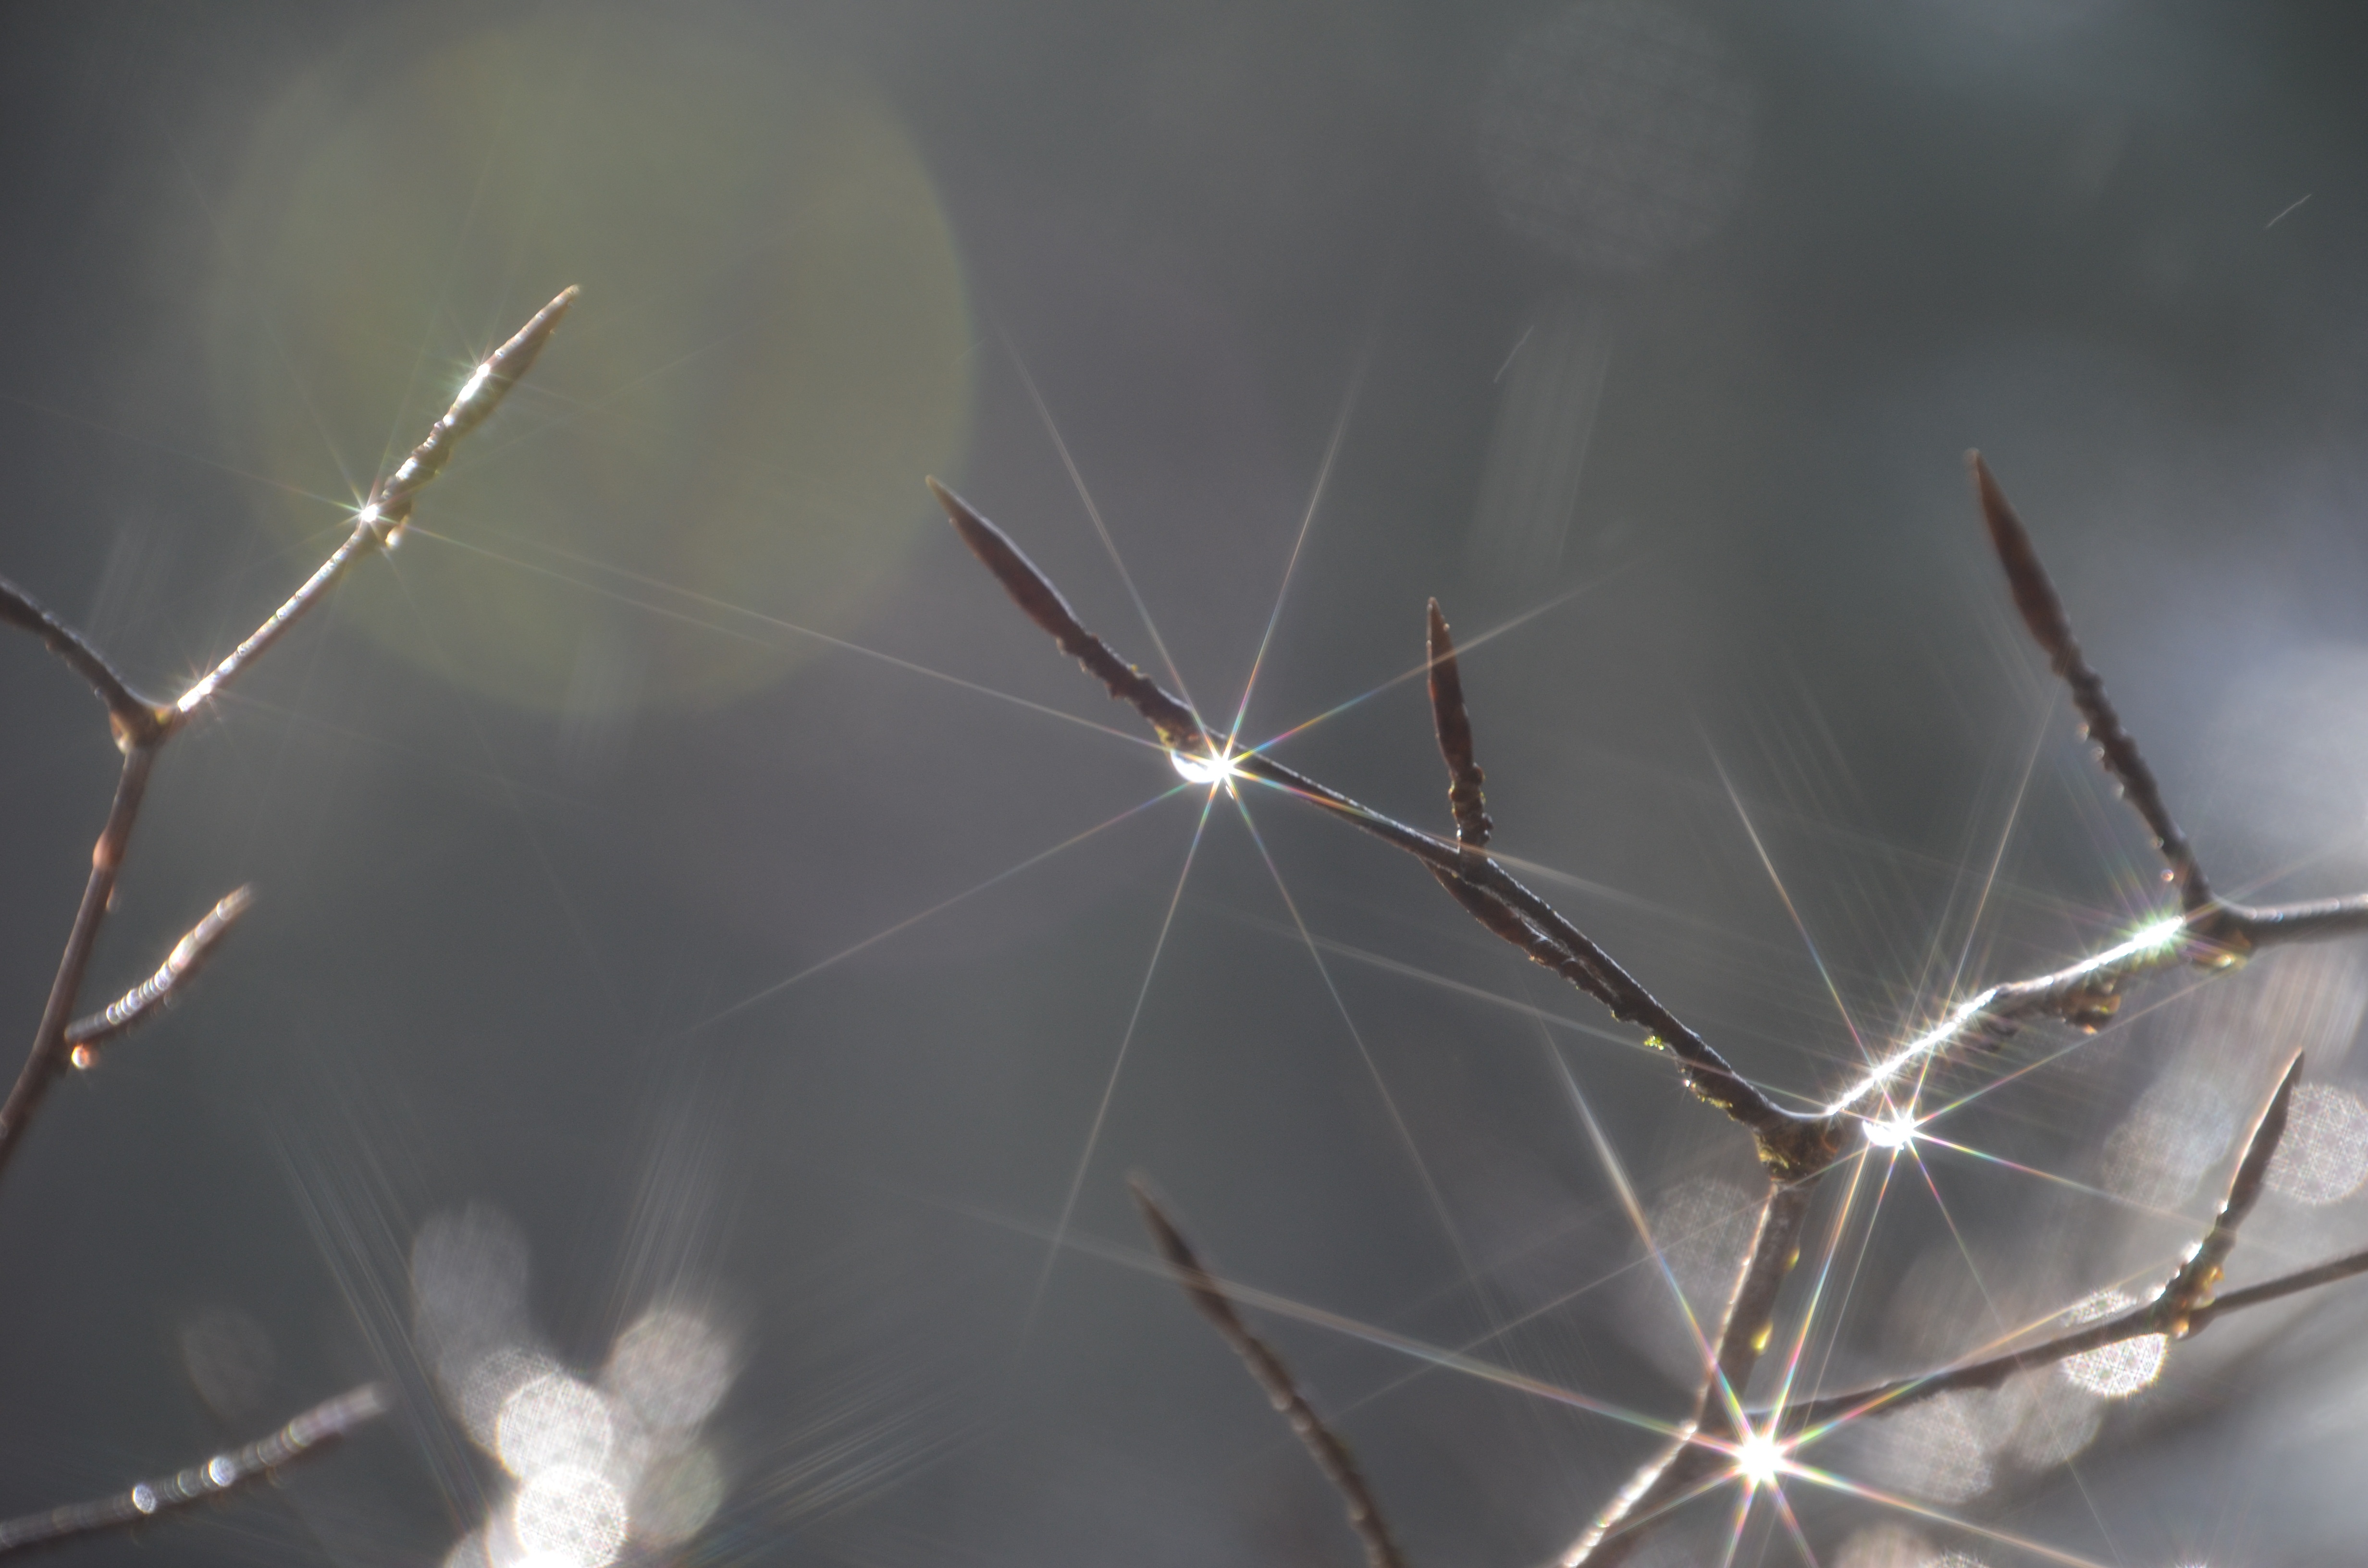
nature, grass, branch, dew, light, sun, photography, sunlight, morning, leaf, flower, frost, material, invertebrate, twig, spider web, close up, spider, branches, arachnid, moisture, macro photography, thorns spines and prickles